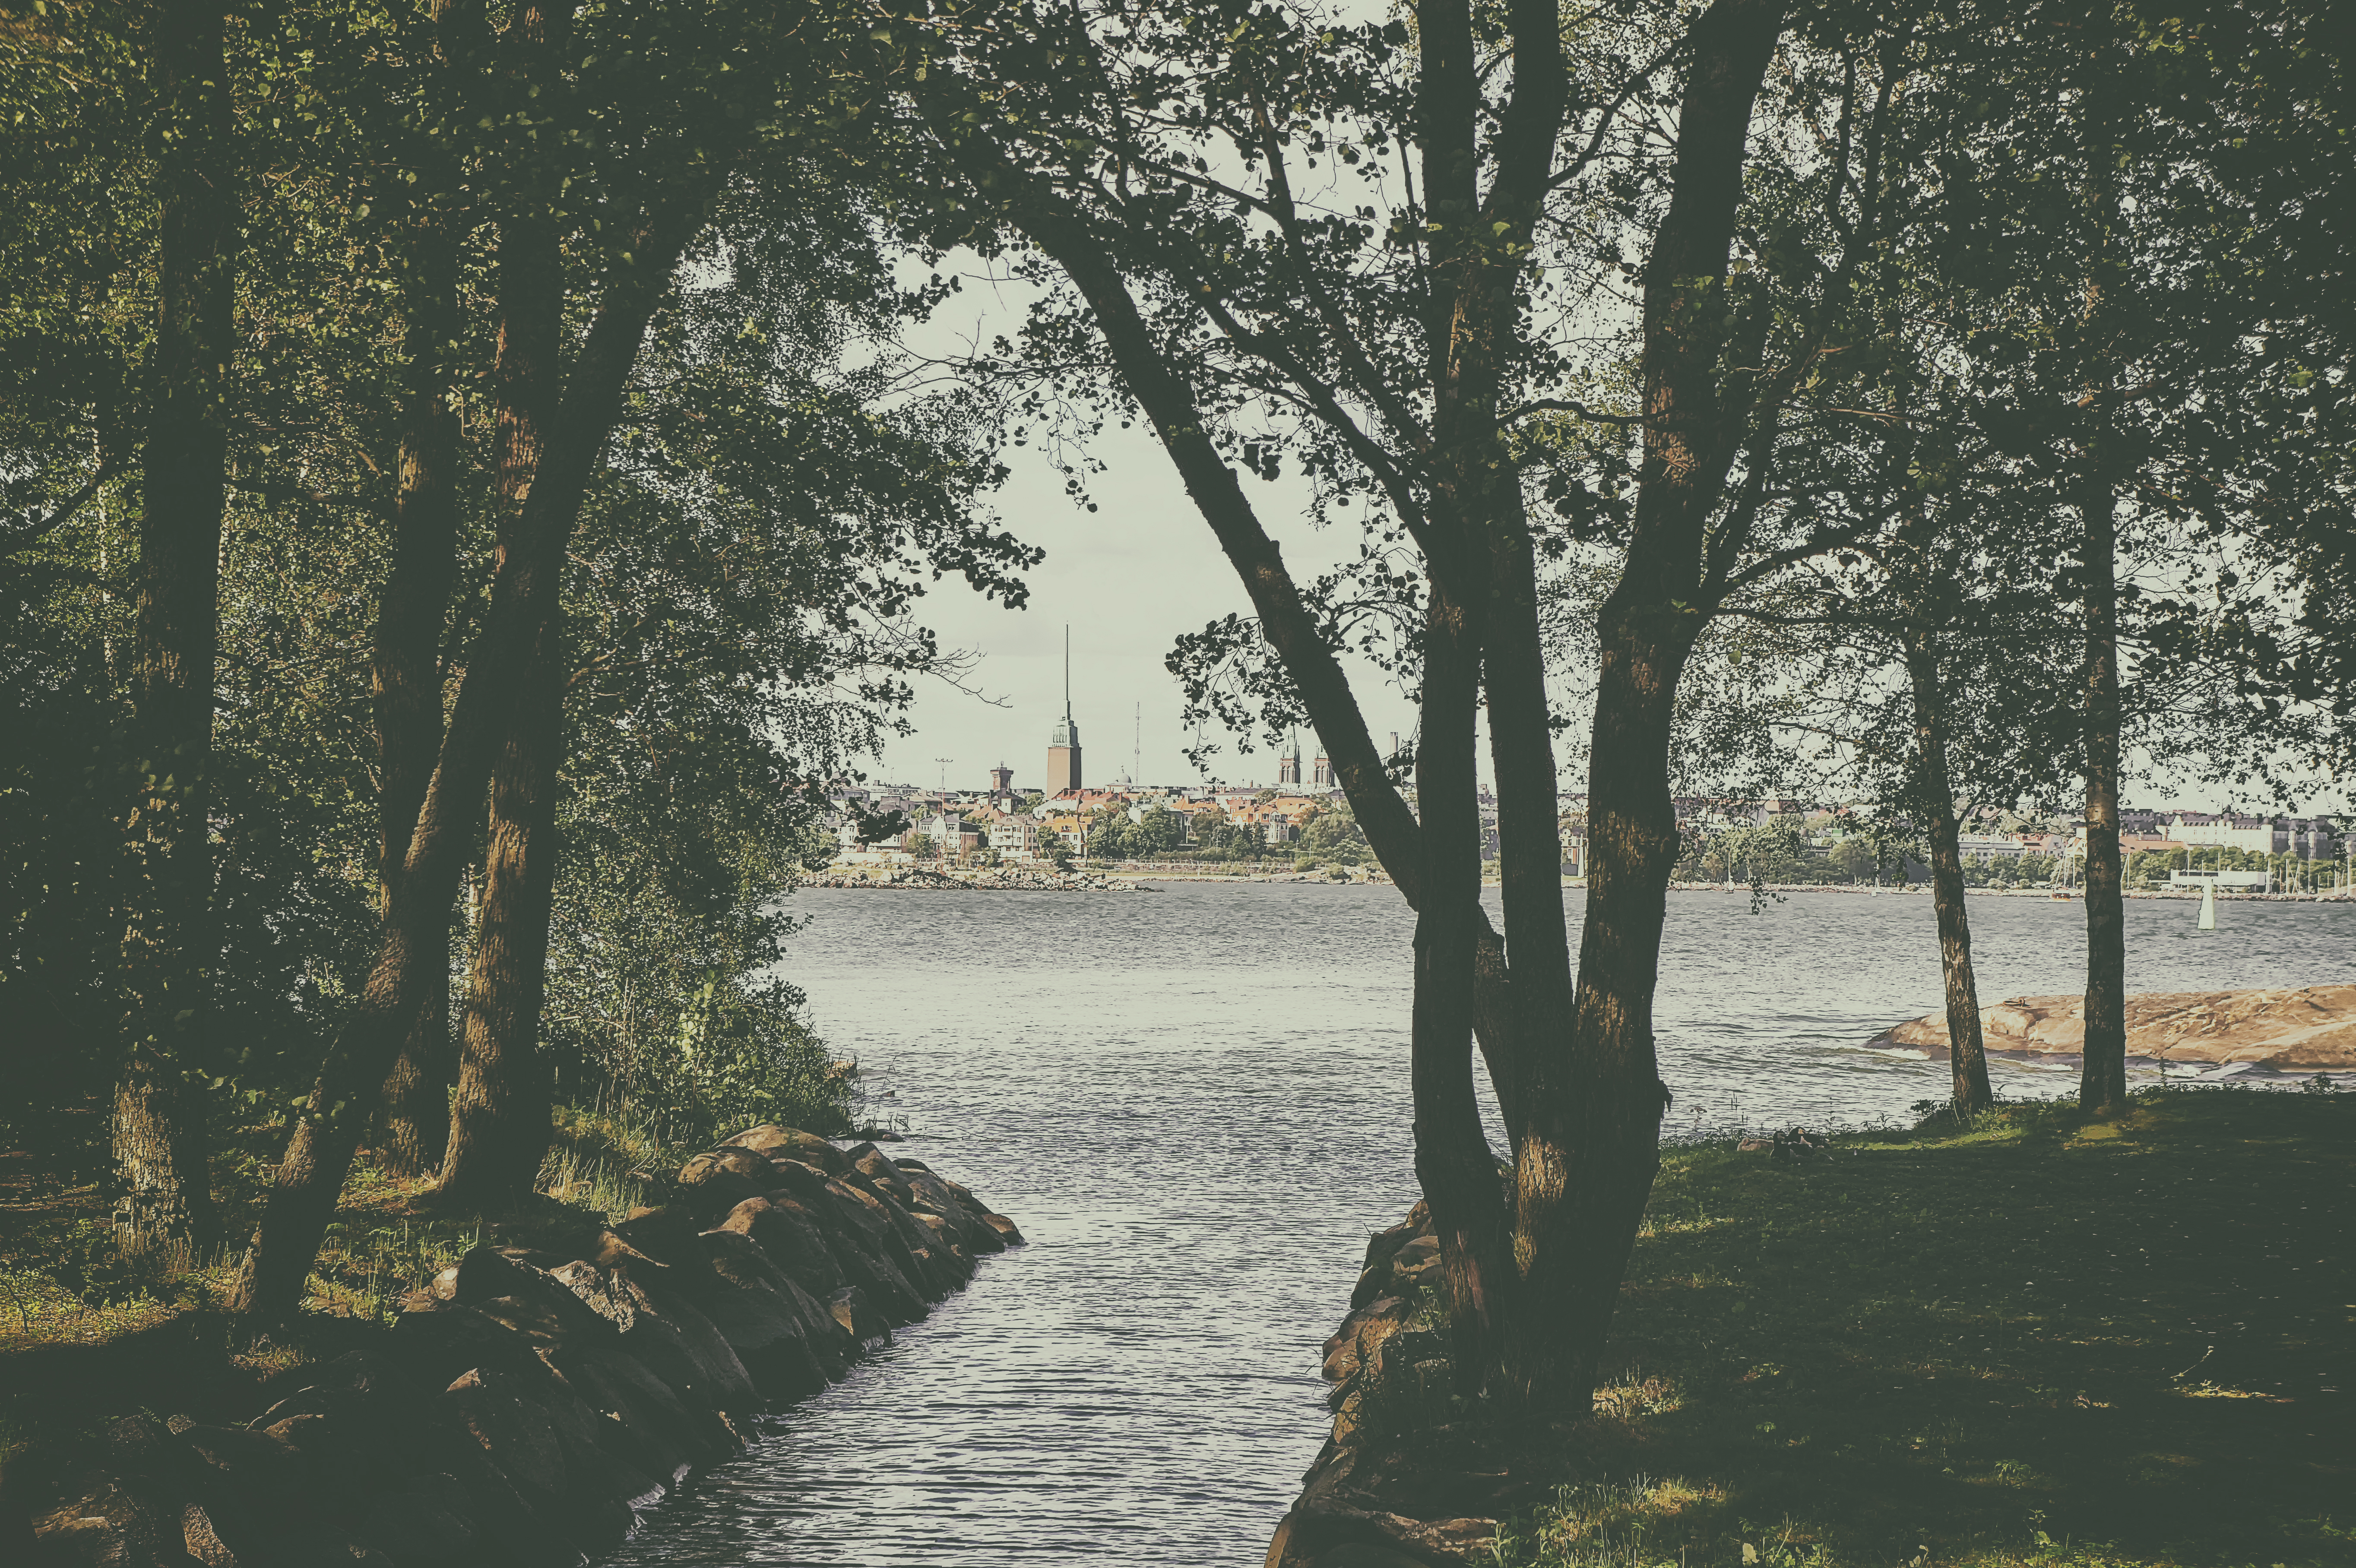
sea, tree, water, nature, bird, morning, shore, lake, building, city, animal, river, canal, reflection, tower, island, church, waterway, body of water, goose, finland, helsinki, habitat, pihlajasaari, natural environment, atmospheric phenomenon, woody plant